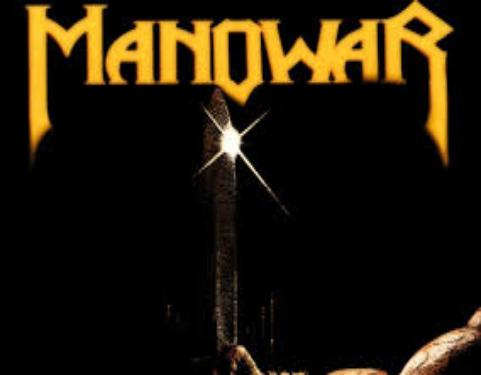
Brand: Man O' War
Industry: Clothes